145th Street Bridge

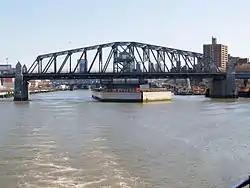
Side view of bridge in 2008

The 145th Street Bridge is a four-lane swing bridge across the Harlem River in New York City, connecting West 145th Street and Lenox Avenue in Manhattan with East 149th Street and River Avenue in the Bronx. The bridge is operated and maintained by the New York City Department of Transportation.